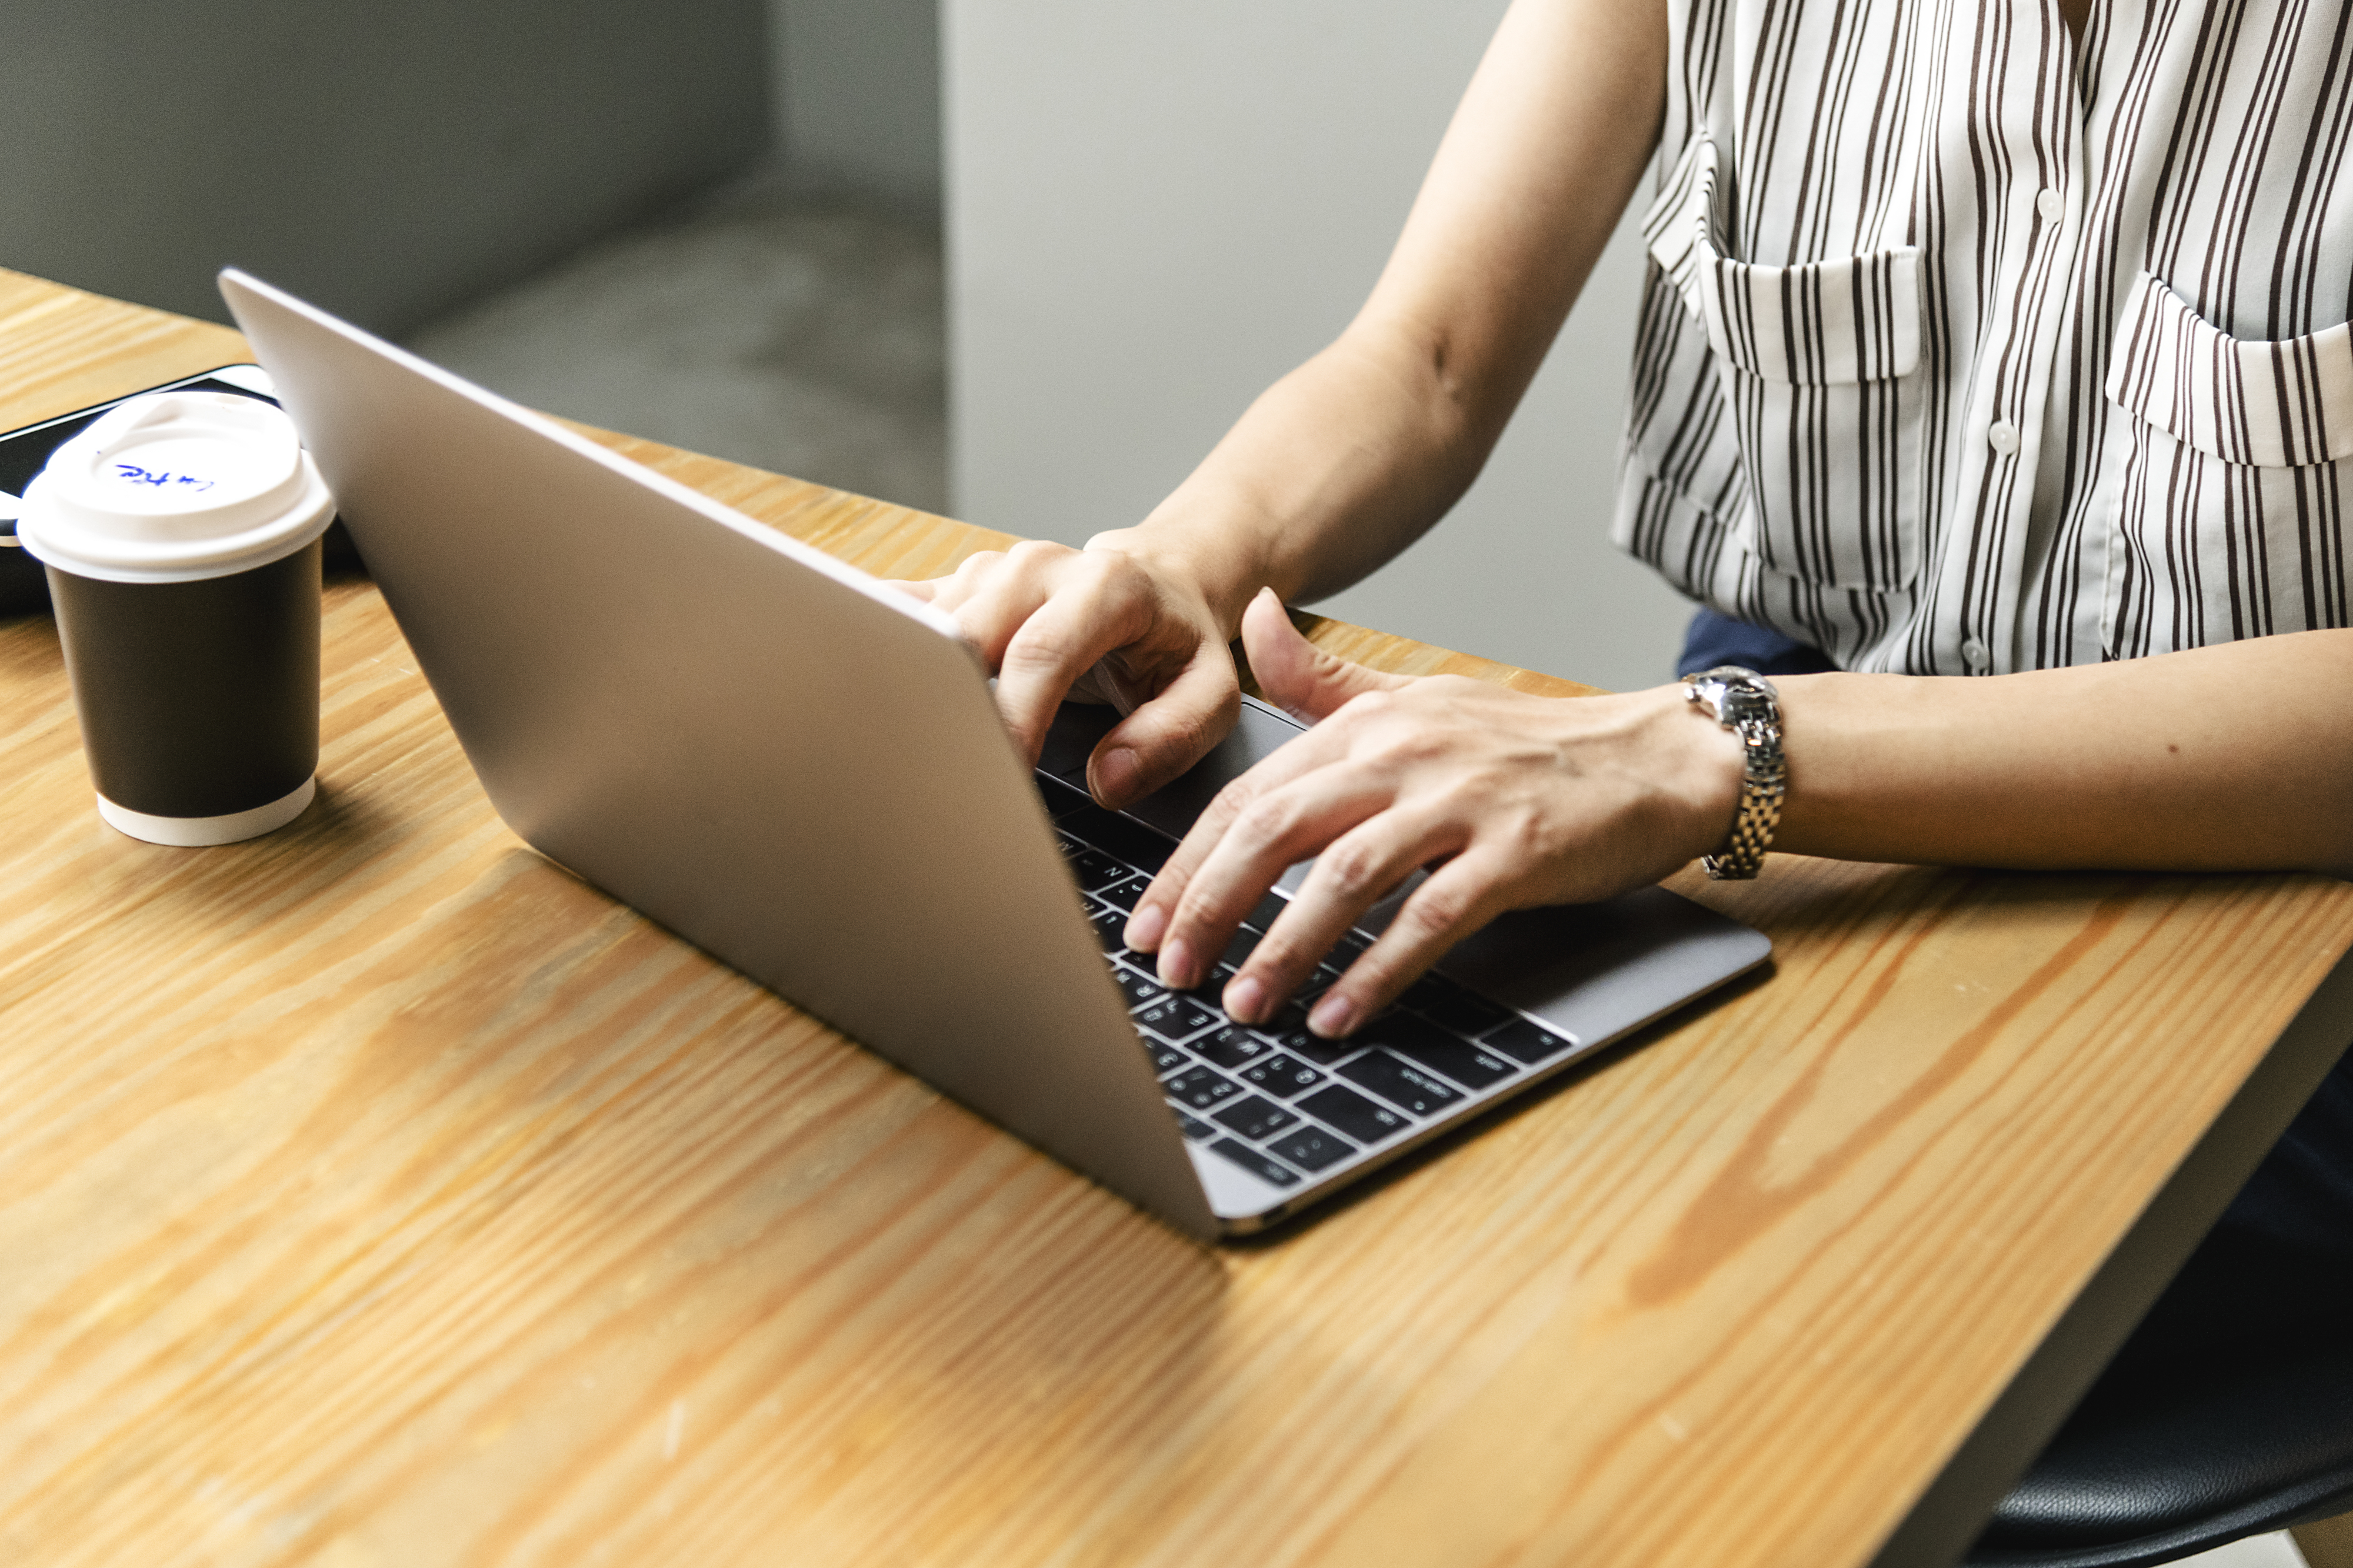
adult, alone, arms, asian, beautiful, casual, closeup, communication, computer, connection, digital device, female, gadgets, hands, internet, japan, japanese, korean, laptop, media, network, notebook, office, one, pretty, sitting, social media, social network, solo, startup, technology, typing, using, wireless, woman, work, work from home, working, workplace, workspace, flooring